Suzuki-gun

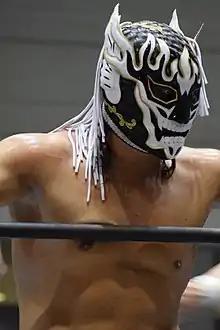
El Desperado, part of the "Suzuki-gun Junior" trio

During September's Destruction tour, Suzuki-gun's three junior heavyweight members, referred to collectively as "Suzuki-gun Junior", set their sights on both of NJPW's junior heavyweight titles. On September 23 at Destruction in Okayama, El Desperado and Taichi failed in their attempt to capture the IWGP Junior Heavyweight Tag Team Championship from the Time Splitters (Alex Shelley and Kushida). On October 13 at King of Pro-Wrestling, K.E.S. defeated Tencozy to regain the NWA World Tag Team Championship. Later that same event, El Desperado unsuccessfully challenged Ryusuke Taguchi for the IWGP Junior Heavyweight Championship, despite outside interference from Taichi and Michinoku. The Suzuki-gun Junior trio continued chasing the junior heavyweight titles during the 2014 Super Jr. Tag Tournament. Though El Desperado and Taichi were eliminated from the tournament in the semifinals by The Young Bucks, Taichi managed to pin Ryusuke Taguchi in the opening round of the tournament, with help from both Desperado and Taka Michinoku, putting himself in line for the next shot at the IWGP Junior Heavyweight Championship. Taichi received his title shot on November 8 at Power Struggle, but was defeated by Taguchi. Later in the month, two Suzuki-gun teams took part in the same block in the 2014 World Tag League; K.E.S. and Suzuki and Iizuka. Both teams narrowly missed the final of the tournament due to losses on the final day; K.E.S. with a record of four wins and three losses and Suzuki and Iizuka with a record of three wins, one draw and three losses. K.E.S. was victorious in the head-to-head match between the two Suzuki-gun teams. The rivalry between Suzuki and Sakuraba culminated in a "knockouts and submissions only" match on January 4, 2015, at Wrestle Kingdom 9 in Tokyo Dome, where Suzuki was victorious. Also during the event, the Suzuki-gun quartet of Iizuka, Archer, Benjamin and Smith were defeated in an eight-man tag team match by Yano and Pro Wrestling Noah's Naomichi Marufuji and TMDK (Mikey Nicholls and Shane Haste). The following day, El Desperado unsuccessfully challenged Jyushin Thunder Liger for the NWA World Junior Heavyweight Championship.